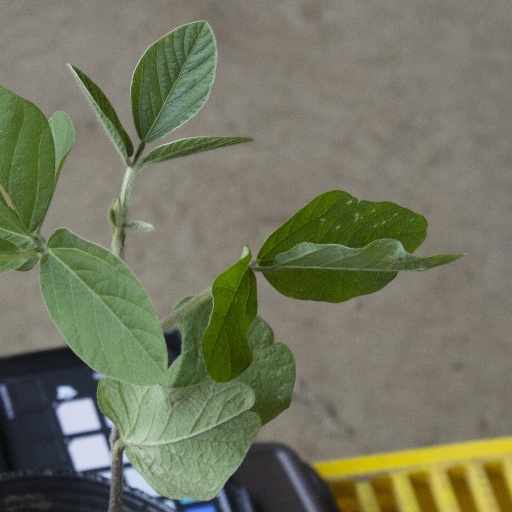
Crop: soybean